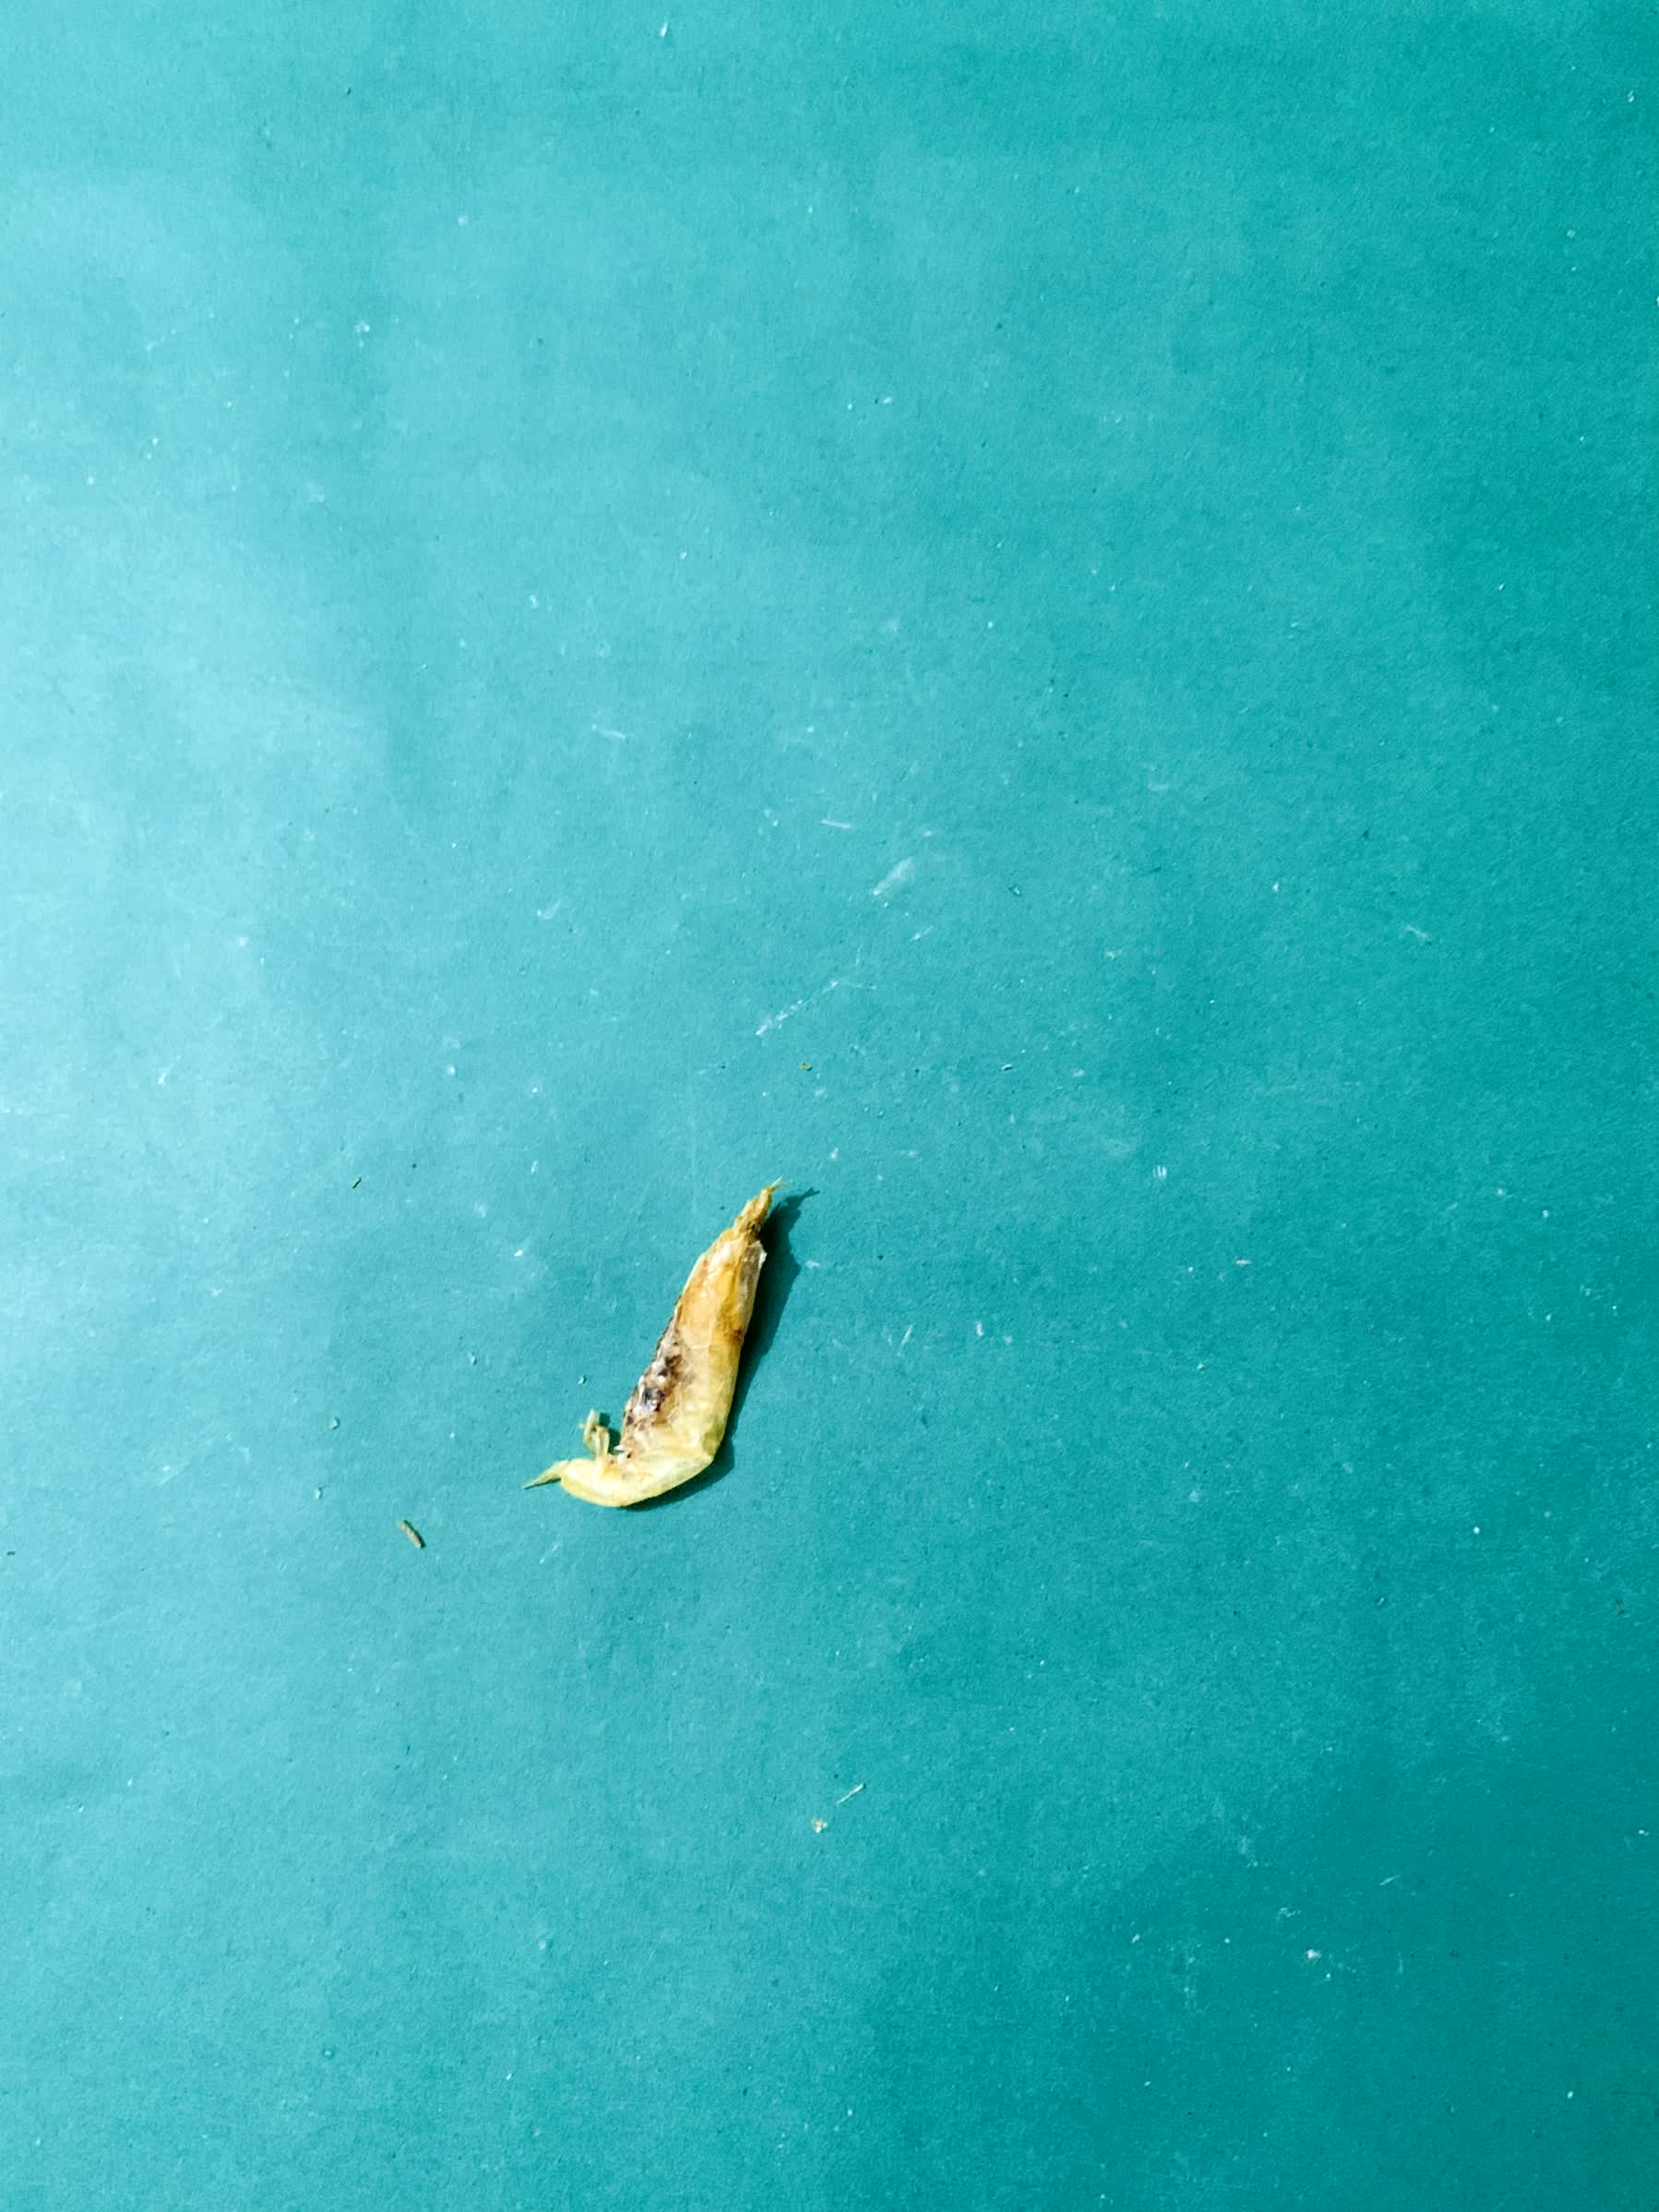
Species: chingri